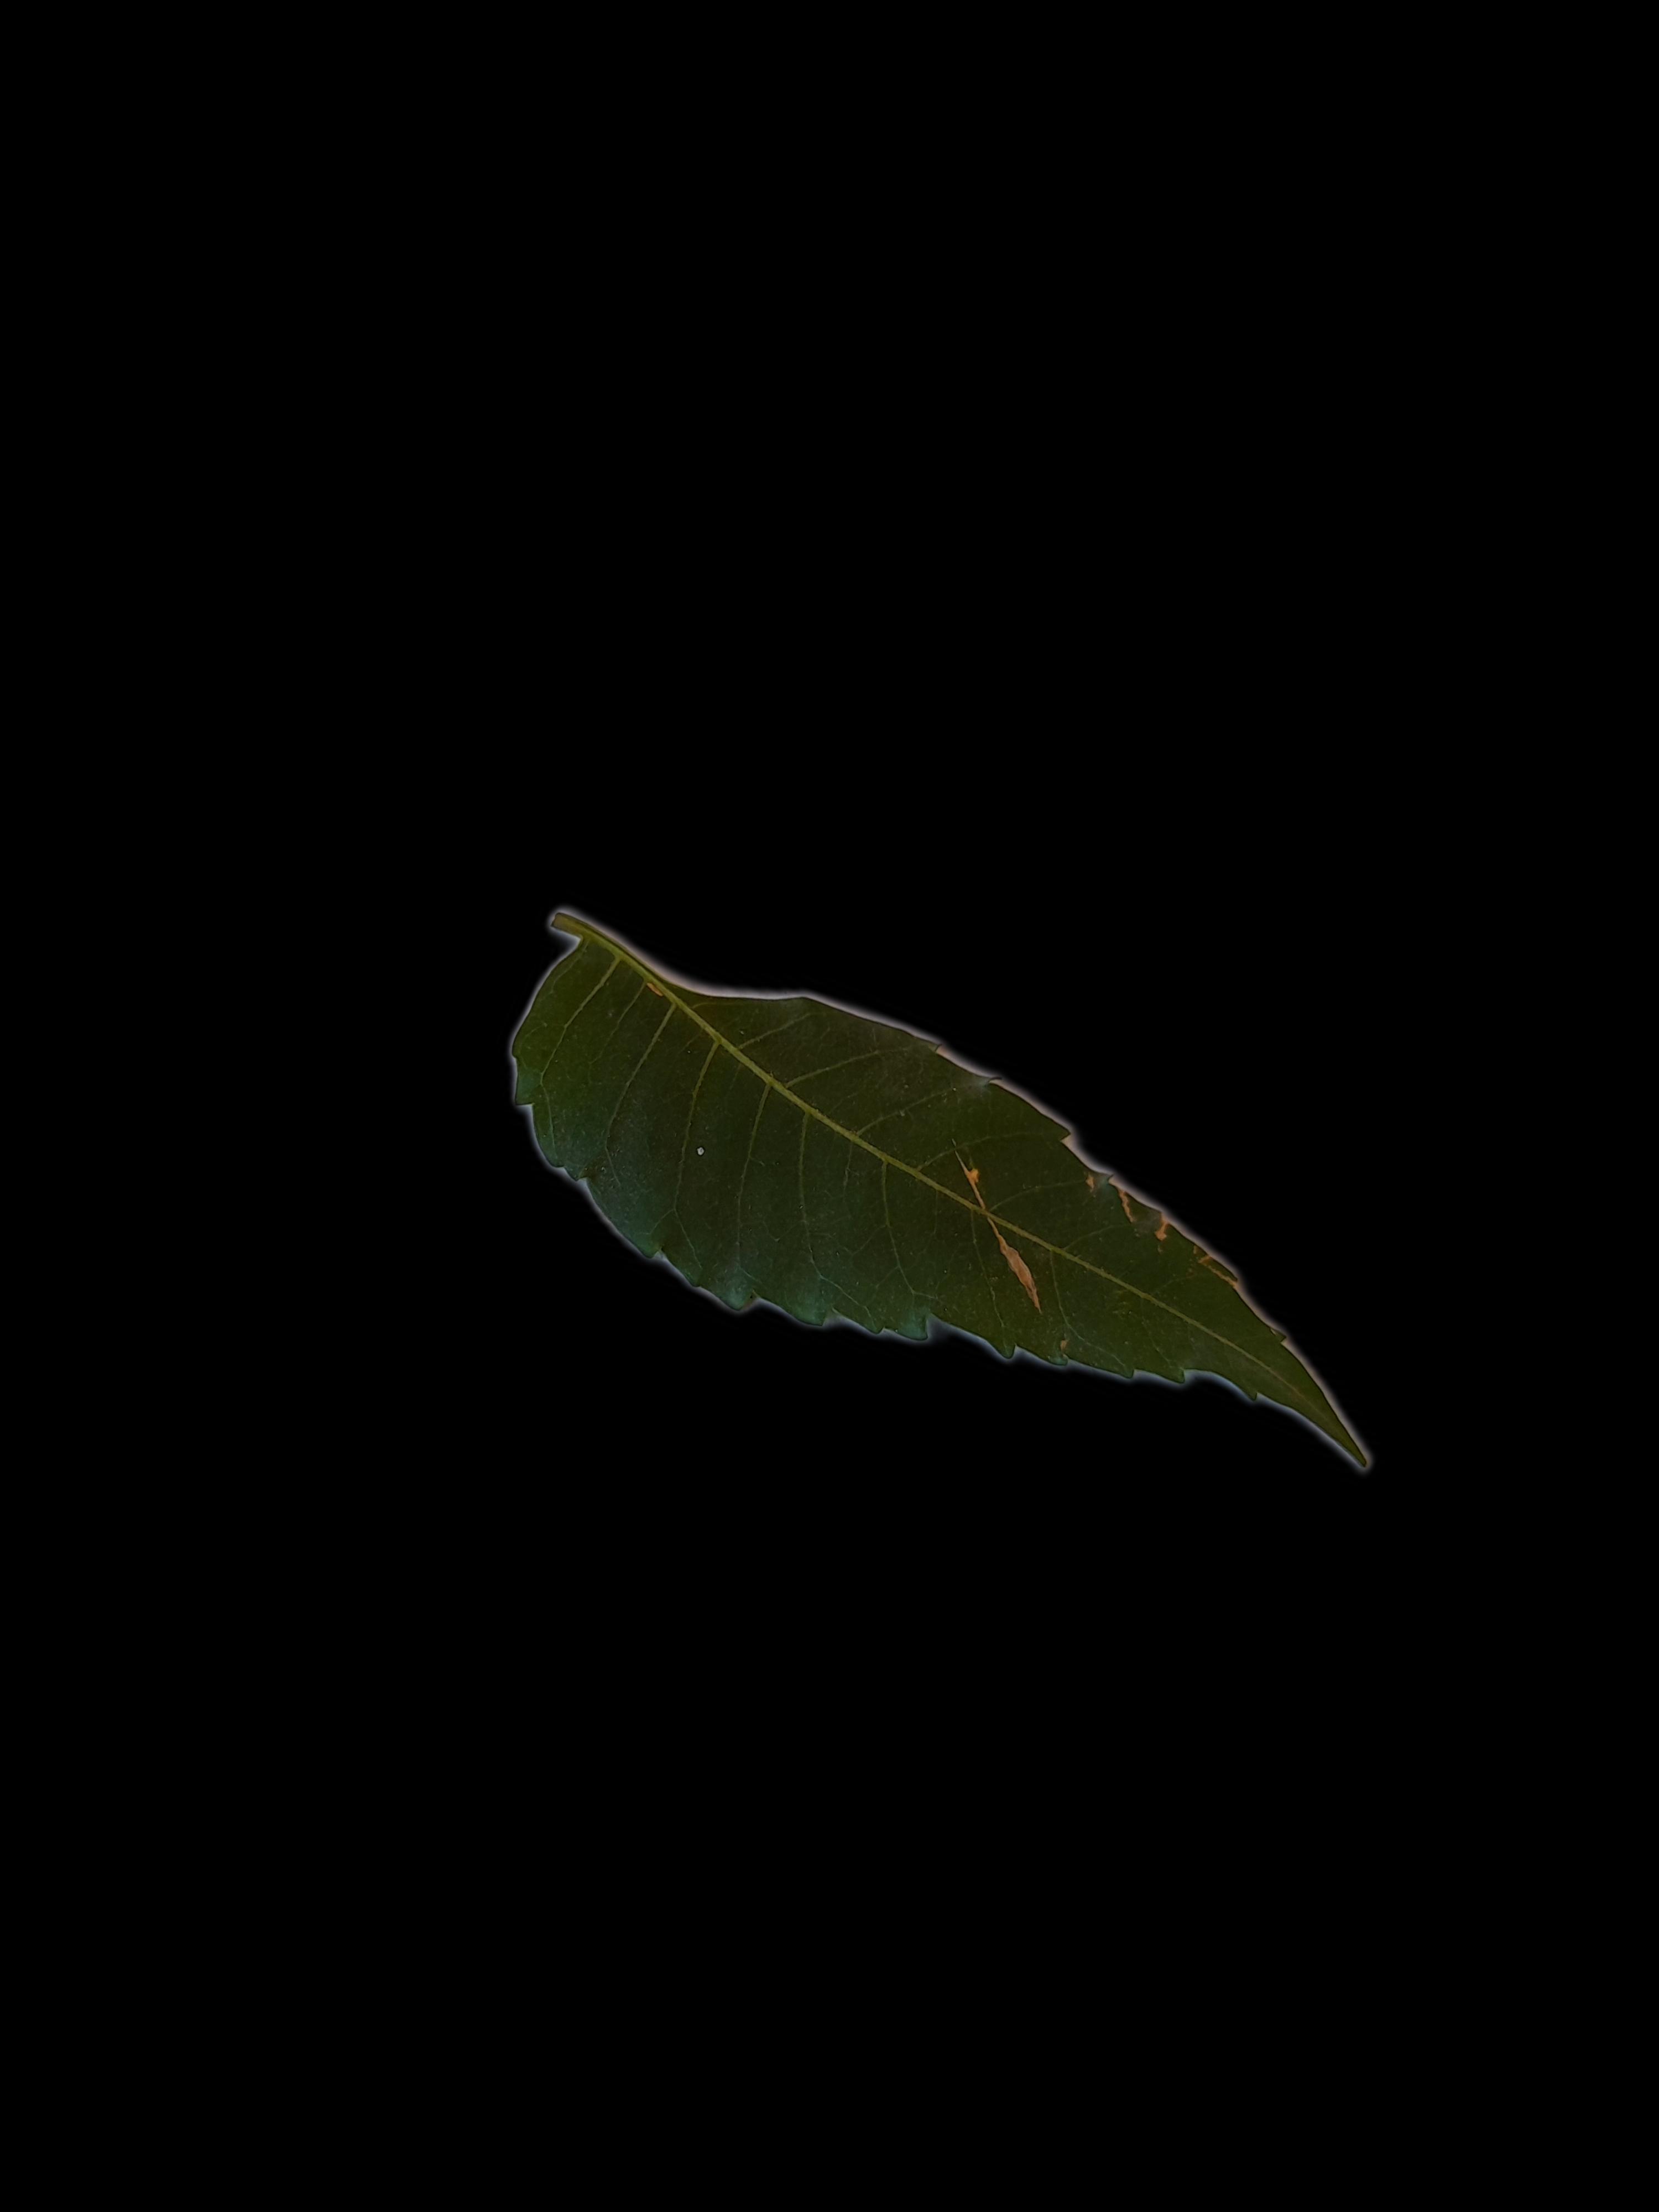
Plant: Neem